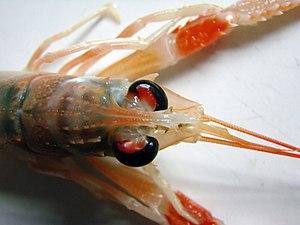
Tête d'une langoustine (Nephrops norvegicus) vivante.